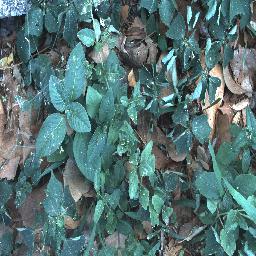
Label: negative